Architecture of metropolitan Detroit

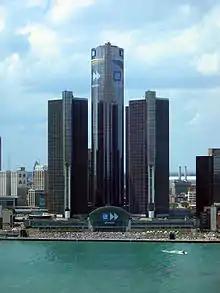
The Renaissance Center by John Portman on the International Riverfront, GM Wintergarden by Skidmore, Owings & Merrill.

The construction of the Renaissance Center in Downtown Detroit marked a new era for the city's architecture. In the 1970s, Detroit Renaissance, chaired by Henry Ford II, commissioned highly regarded architect John Portman to design an enormous skyscraper complex called the Renaissance Center in hopes of increasing the attraction of city living for middle and upper-class residents. Some left because of court-ordered busing to integrate schools that were "de facto" segregated based on residential patterns. Portman had hoped to halt the exodus.